Church of the Intercession of the Most Holy Mother of God, Volkovskoye

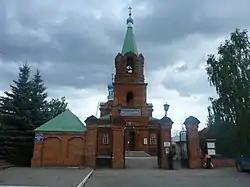

Church of the Intercession of the Most Holy Mother of God - is an Orthodox church in Kamensk-Uralsky, Sverdlovsk oblast.